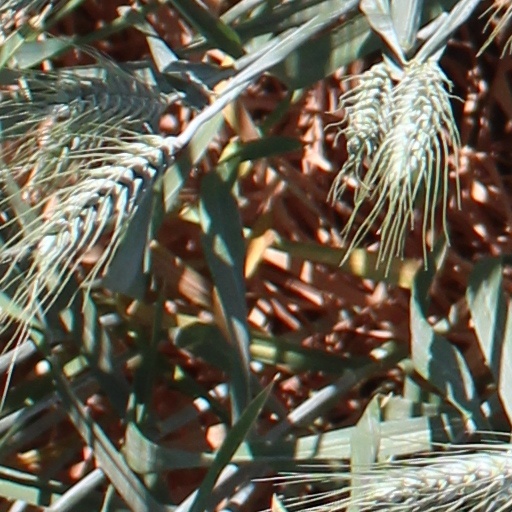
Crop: wheat